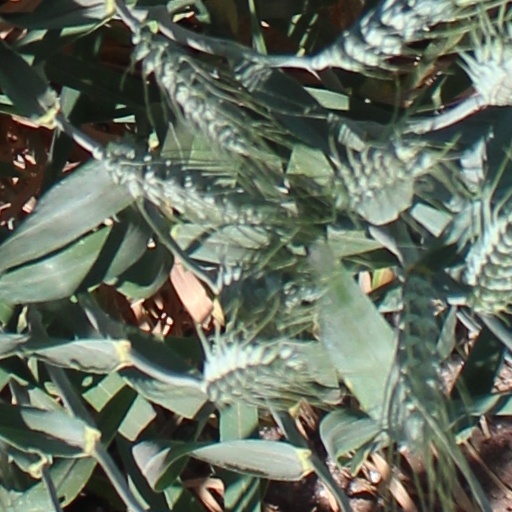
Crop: wheat